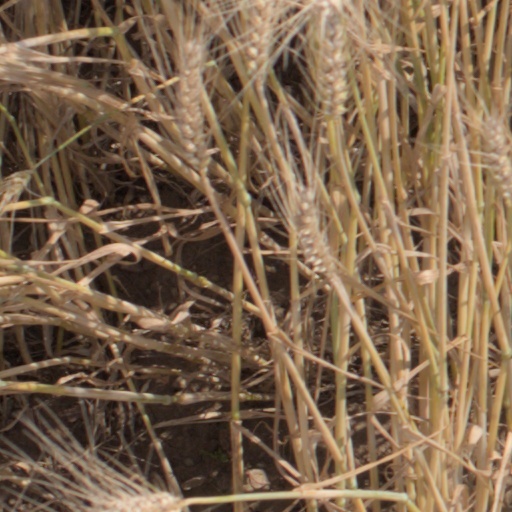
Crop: wheat